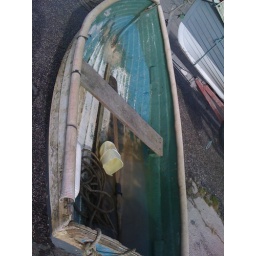
Loved the blue colours in this boat